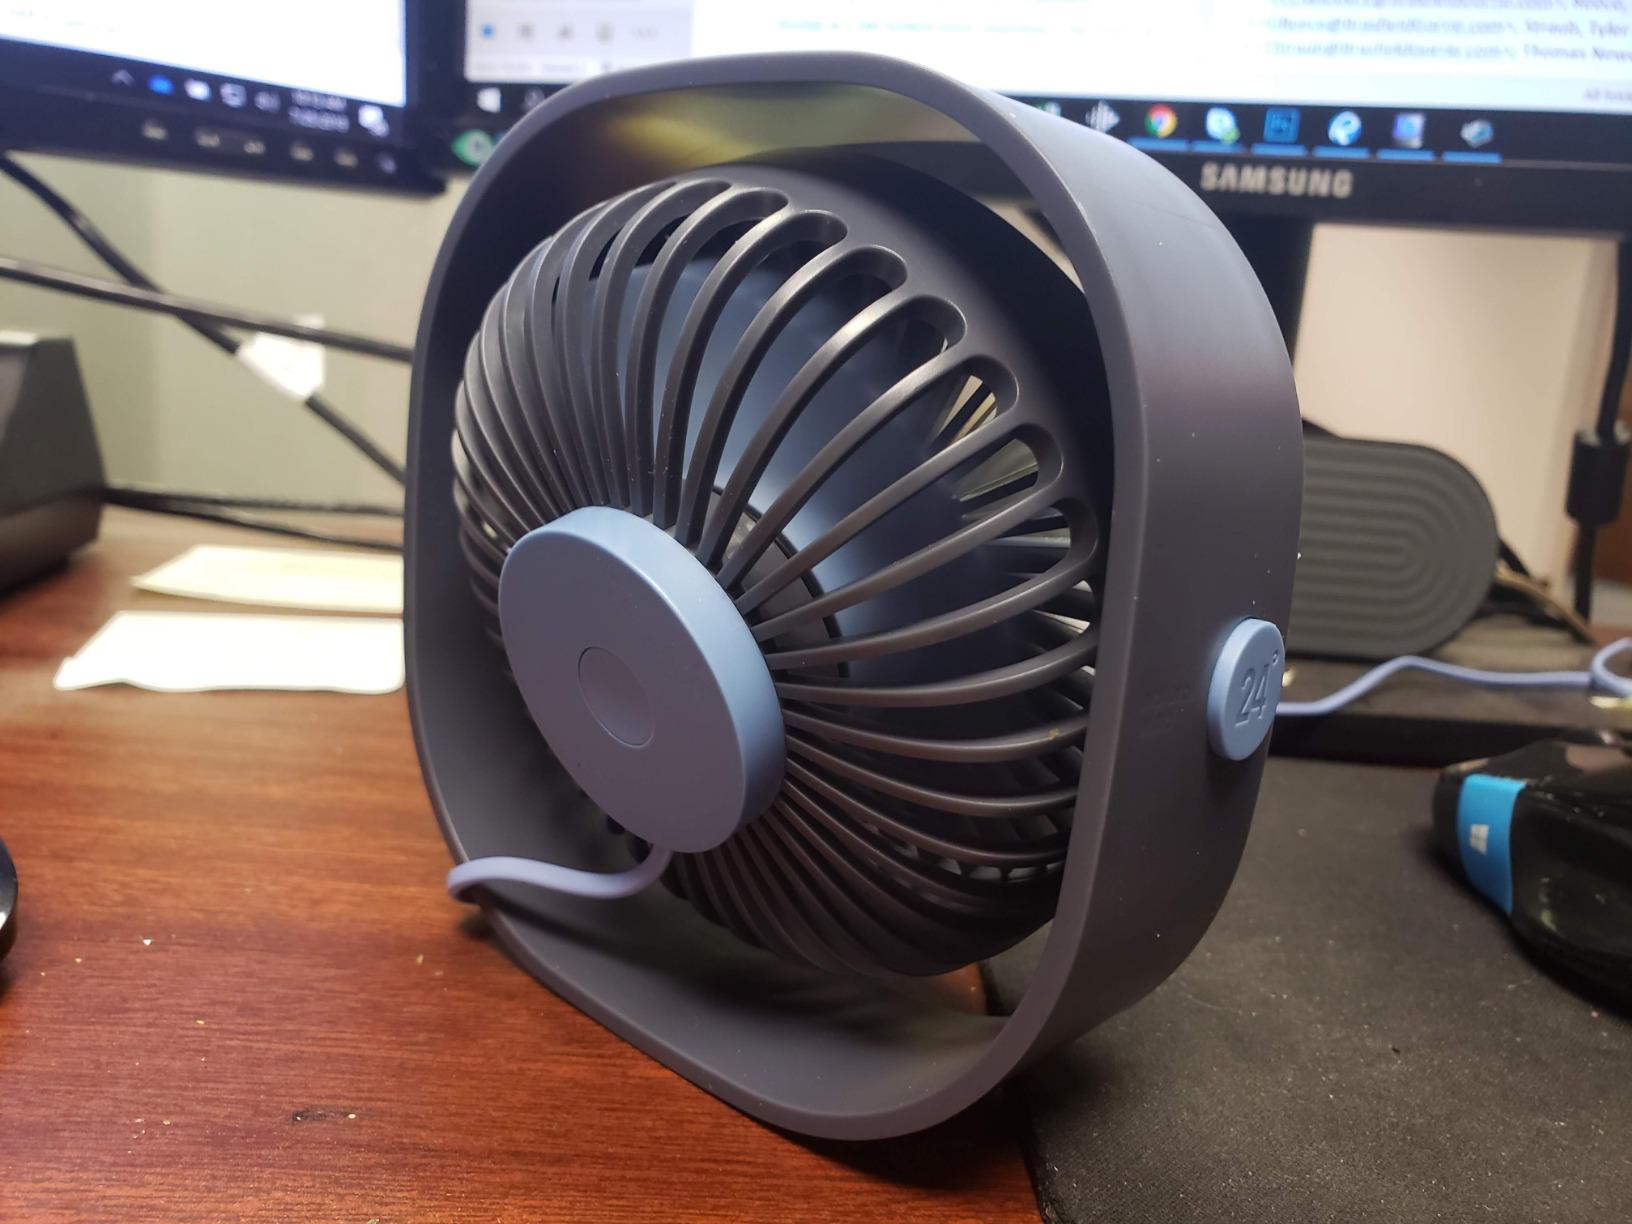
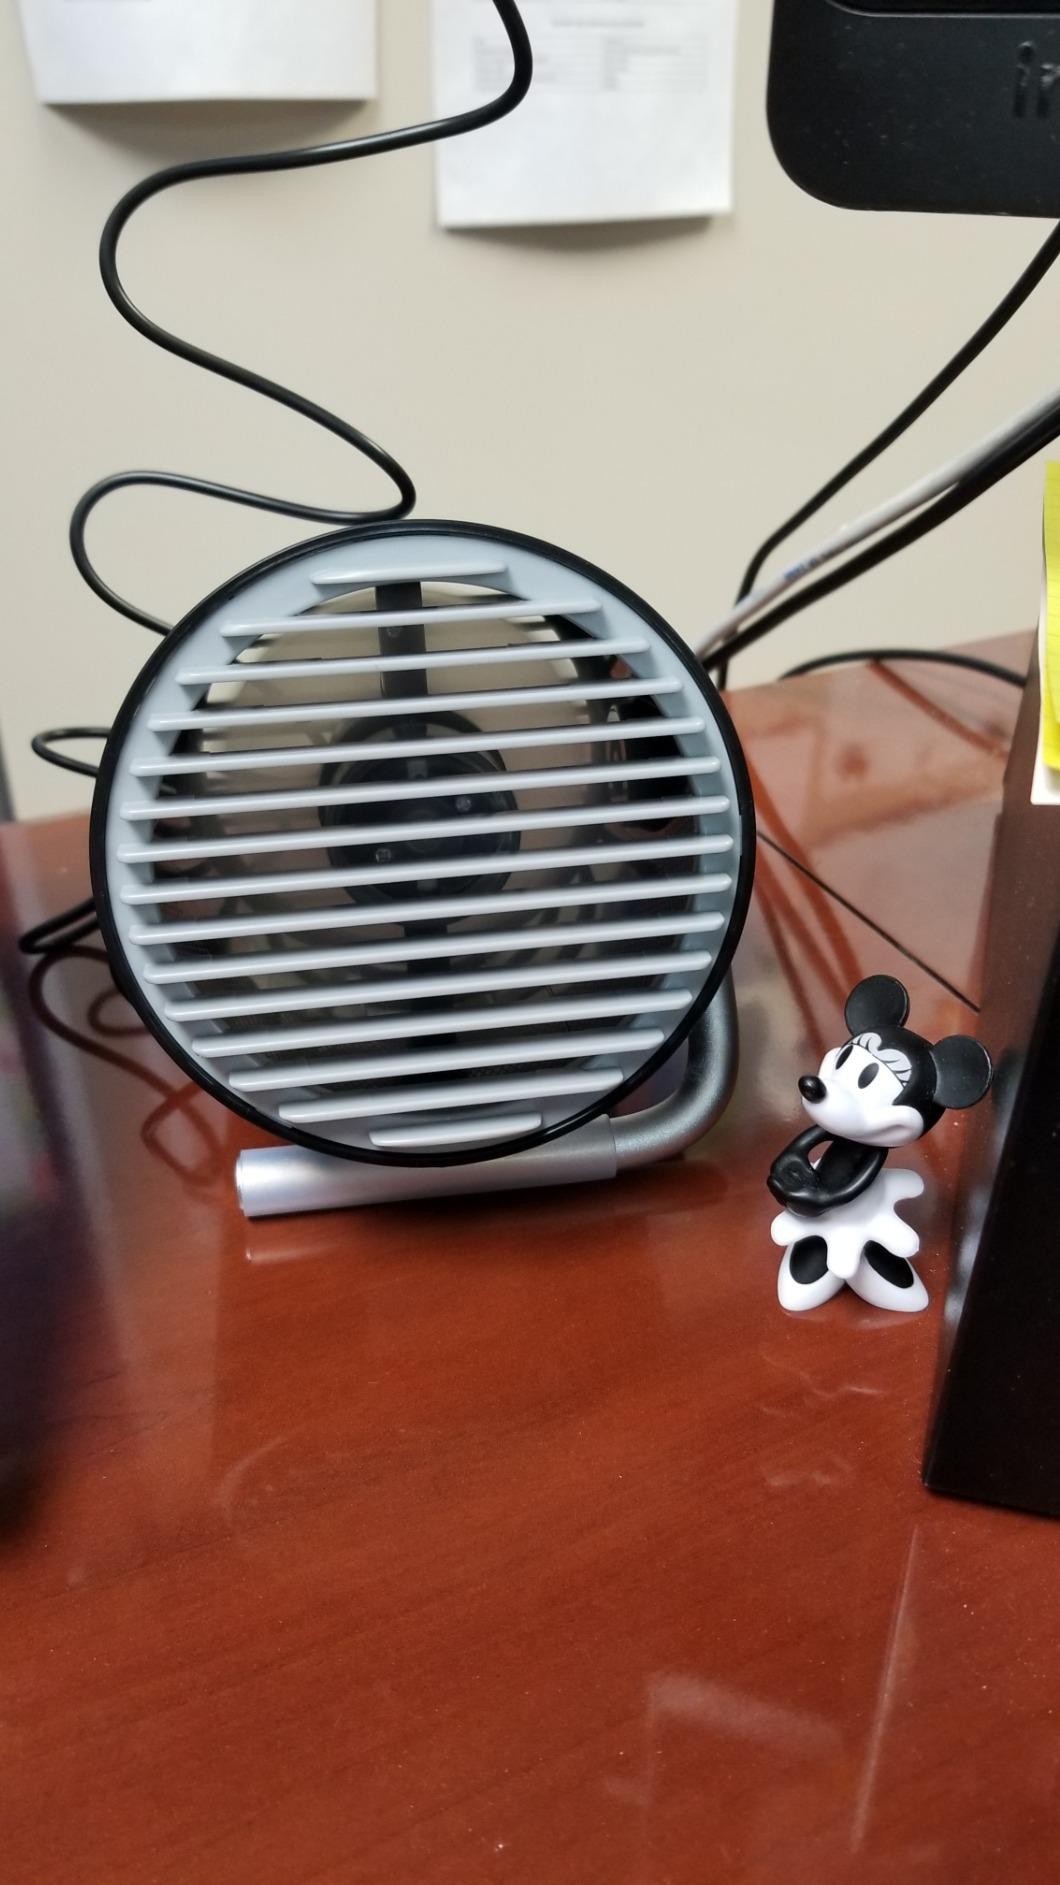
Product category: fan
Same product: no